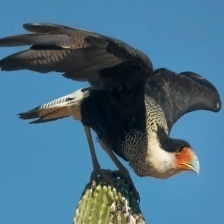
Species: CRESTED CARACARA
Scientific name: CARACARA CHERIWAY